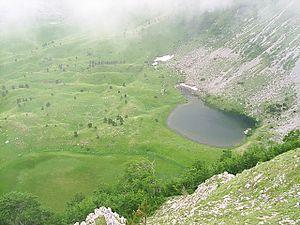
Selon la Loi sur la protection de la nature promulguée en 1965, les aires protégées de Bosnie-Herzégovine sont réparties en 9 catégories : les réserves naturelles intégrales, les réserves naturelles gérées, les parcs nationaux, les réserves spéciales, les réserves de paysages naturels, les espèces de plantes, les espèces animales, les monuments naturels et les monuments commémoratifs. En 2003, la catégorie des monuments naturels commémoratifs a disparu et, en 2008, celle des parcs naturels a été créée.
Cette page propose une liste des lacs de Bosnie-Herzégovine.